Wicked Single

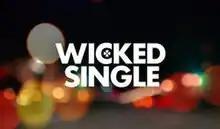

Wicked Single is an American reality television series on VH1 and debut on March 17, 2013. "Wicked Single" encompasses a group of six friends located in Boston. James Shea known as Chubs, Nicole Belli known as Nikki Belli and Rachel Hinman are the main characters of Wicked Single. It follows them as they endure everything from the stress of life to a night on the town.